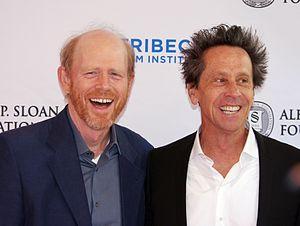
Imagine Entertainment est une société de production audiovisuelle américaine créée par Brian Grazer et Ron Howard en 1986. Elle possède également une filiale appelée Imagine Television pour la production télévisée.